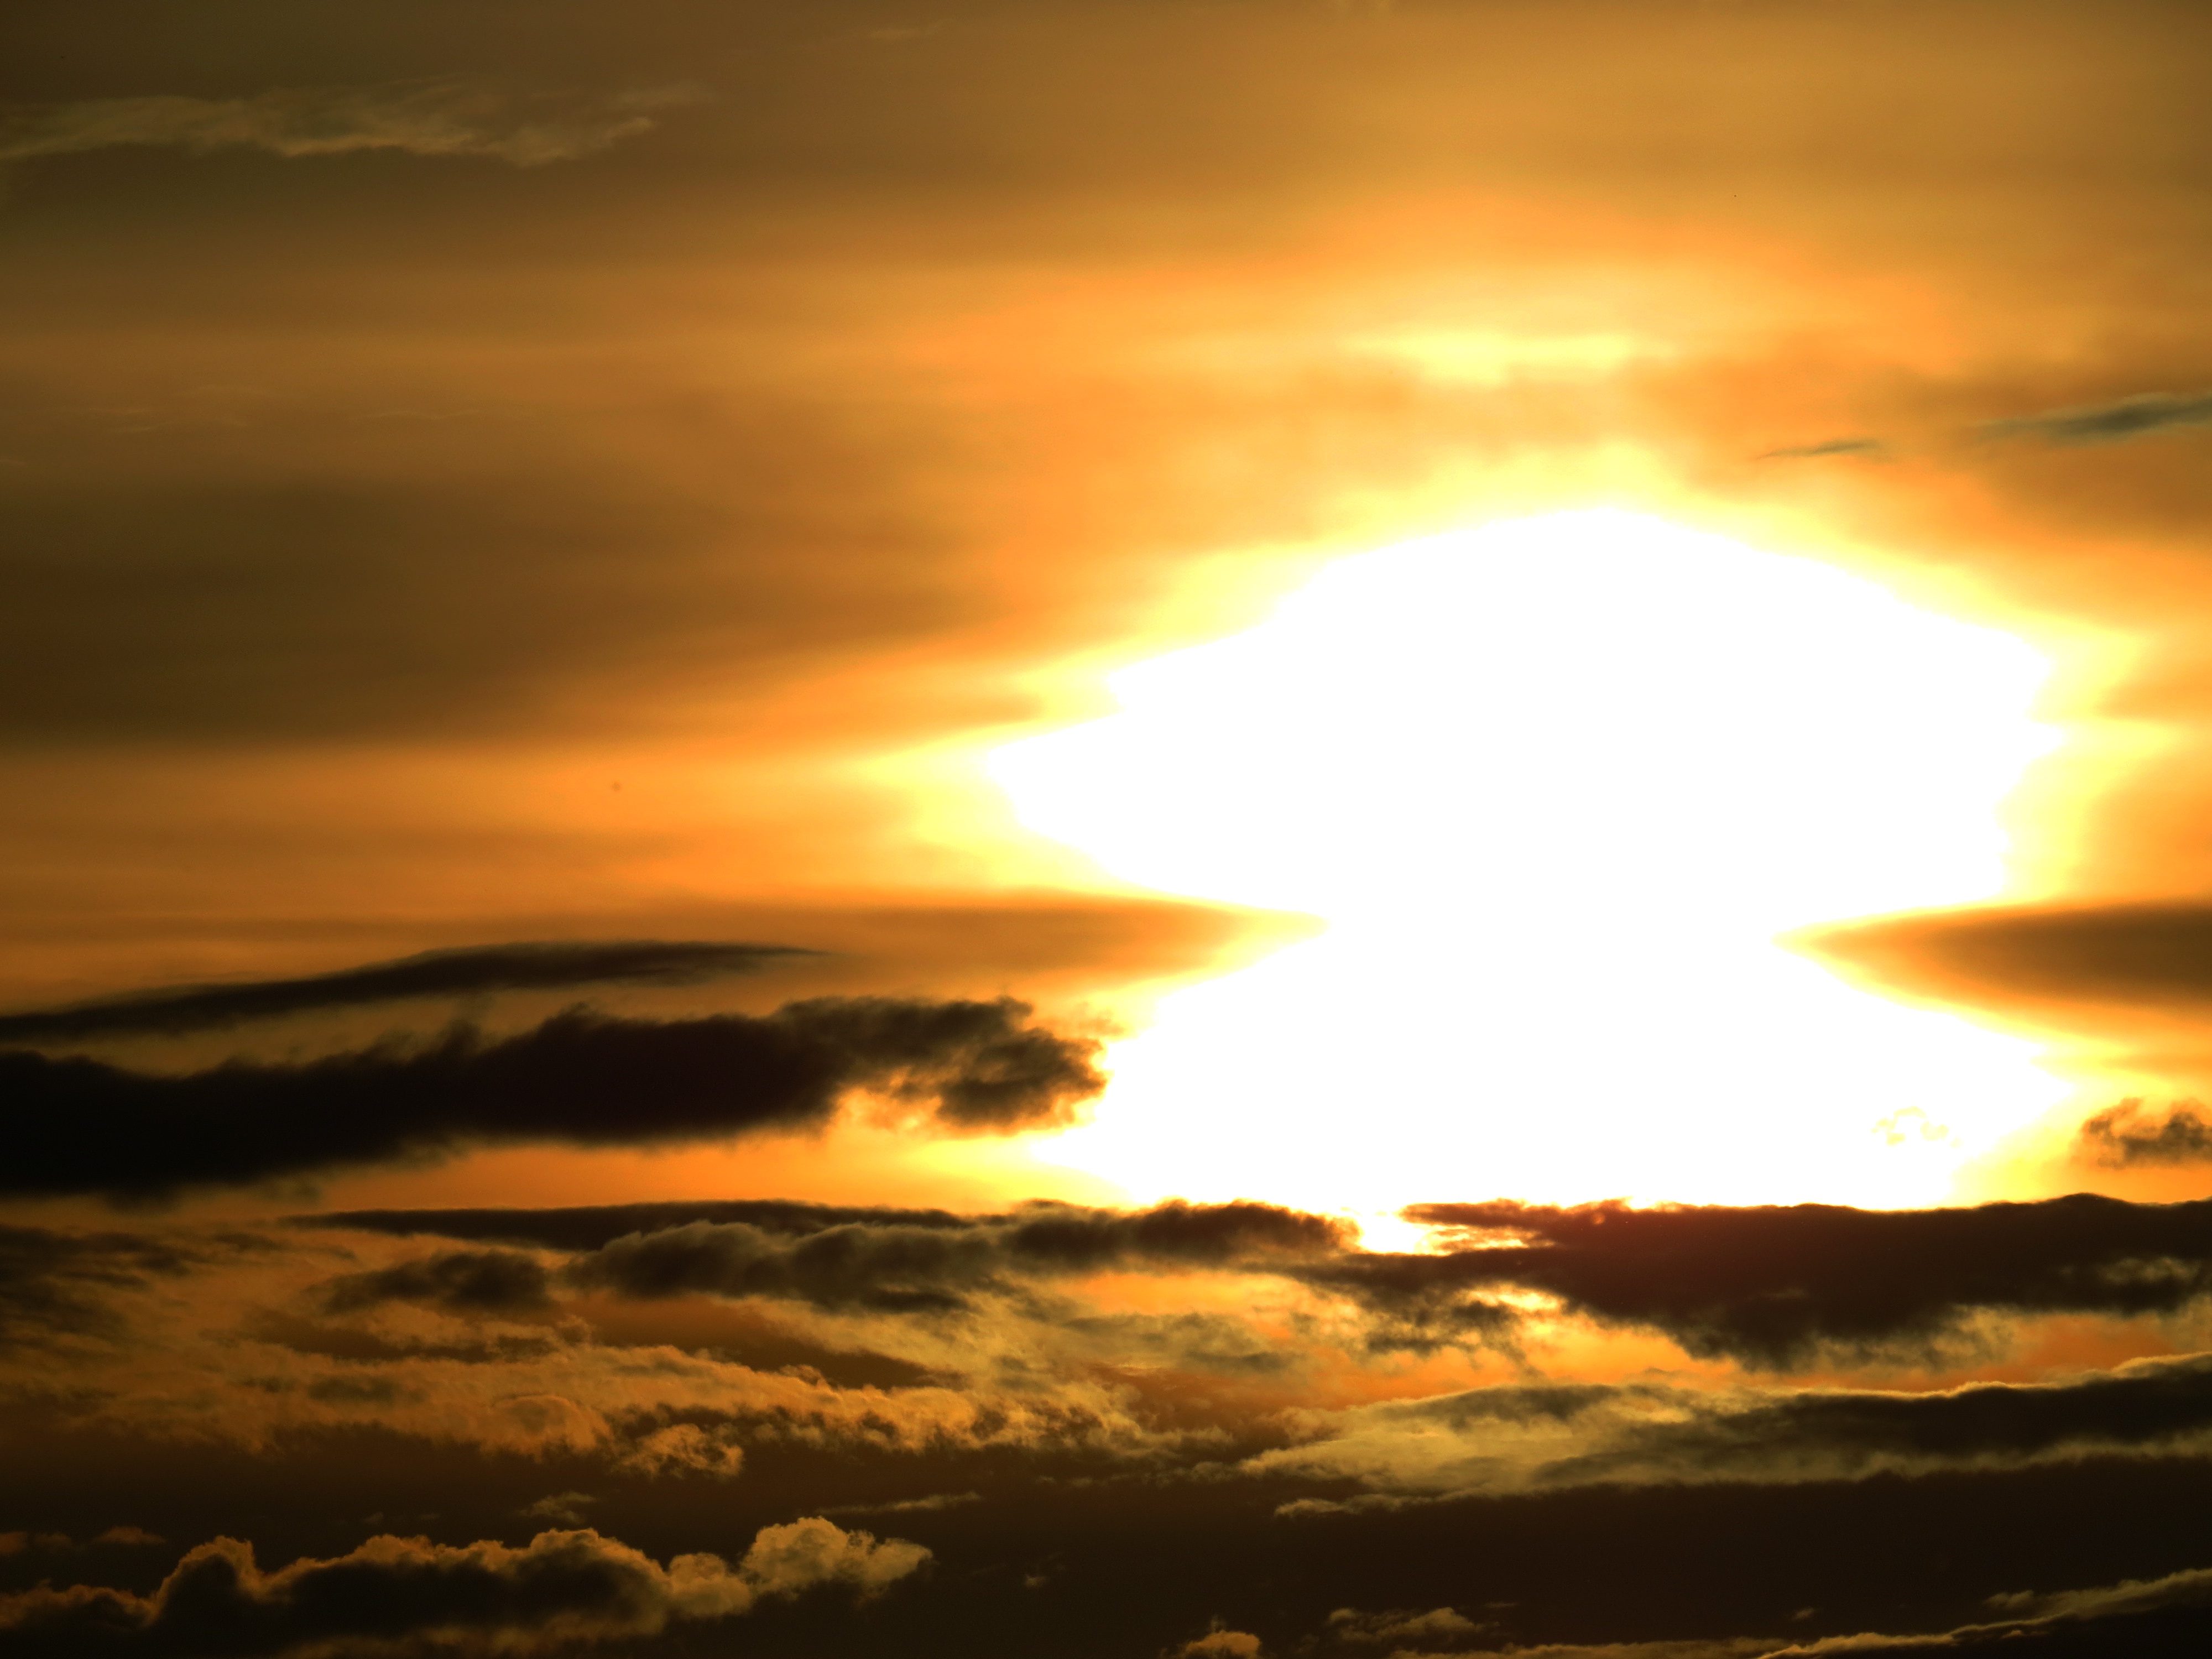
sea, nature, horizon, cloud, sky, sun, sunrise, sunset, sunlight, morning, dawn, atmosphere, dusk, evening, romance, abendstimmung, afterglow, astronomical object, red sky at morning